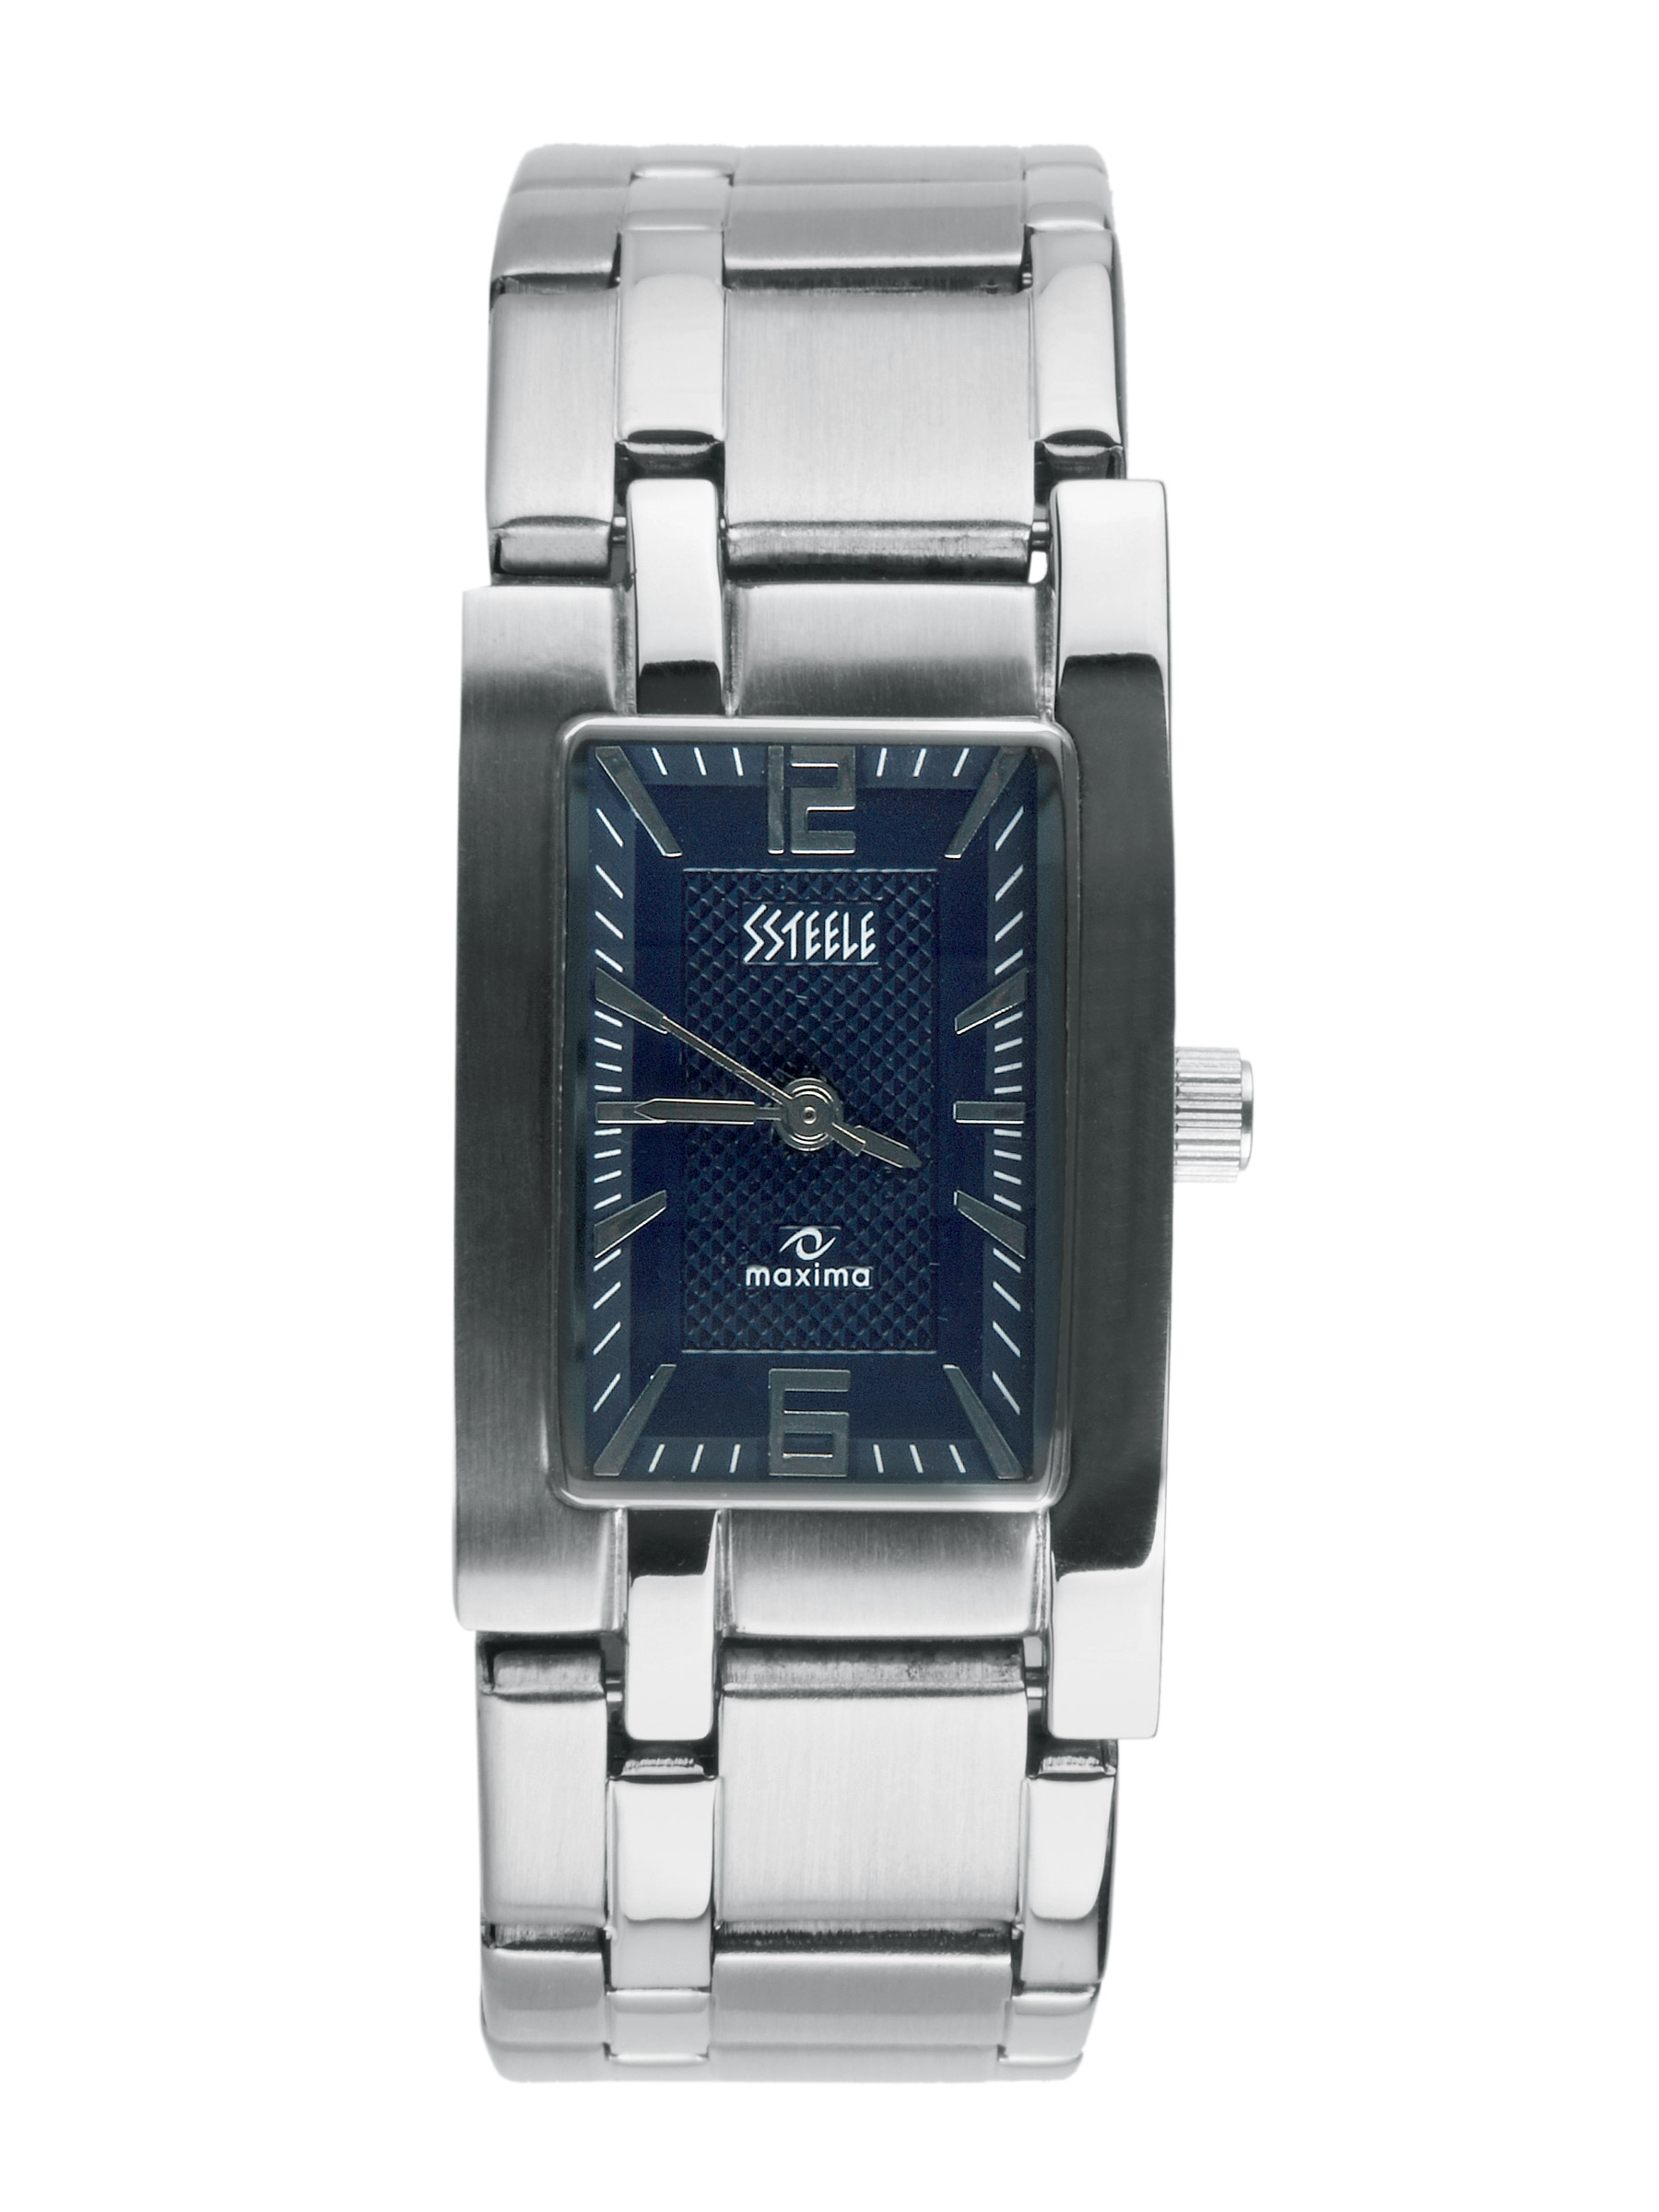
Maxima Ssteele Women Blue Watch
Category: Accessories / Watches / Watches
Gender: Women
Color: Blue
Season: Winter 2016
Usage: Casual